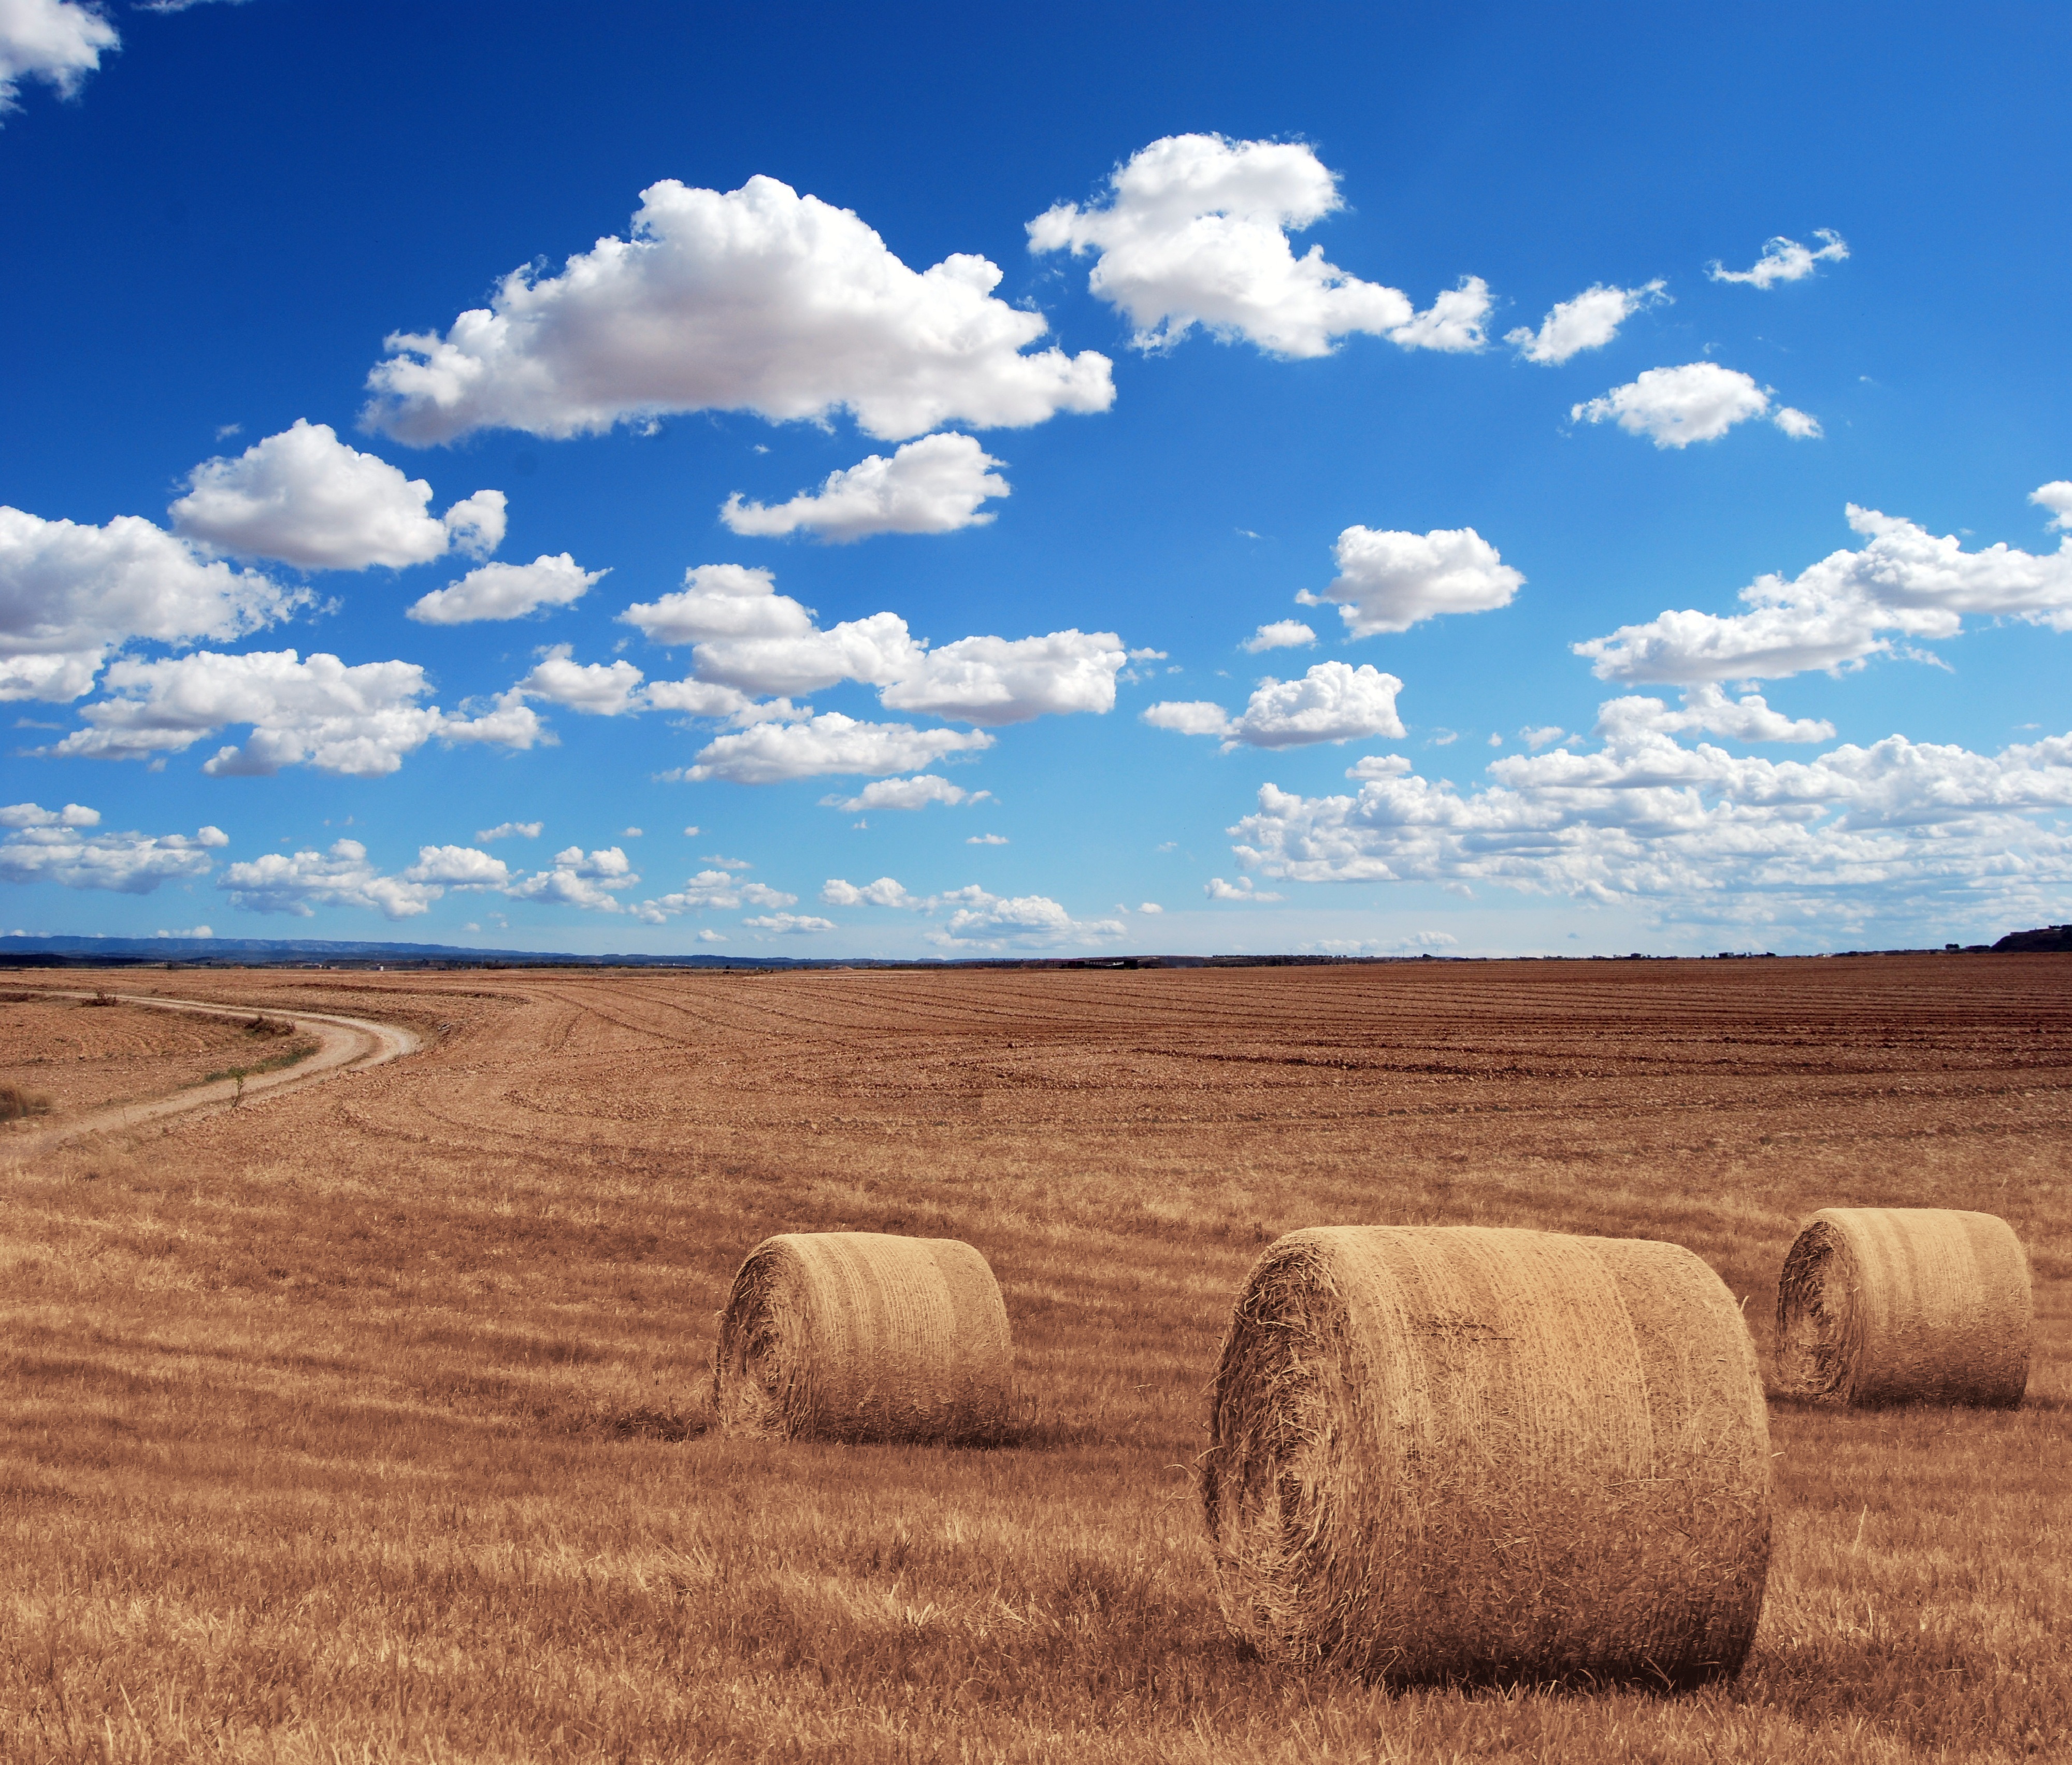
sky, hay, field, wheat, prairie, summer, village, harvest, corn, soil, agriculture, plain, farmer, grassland, straw, rye, cereals, collect, grains, field crops, tillage, the cultivation of, grass family, orka